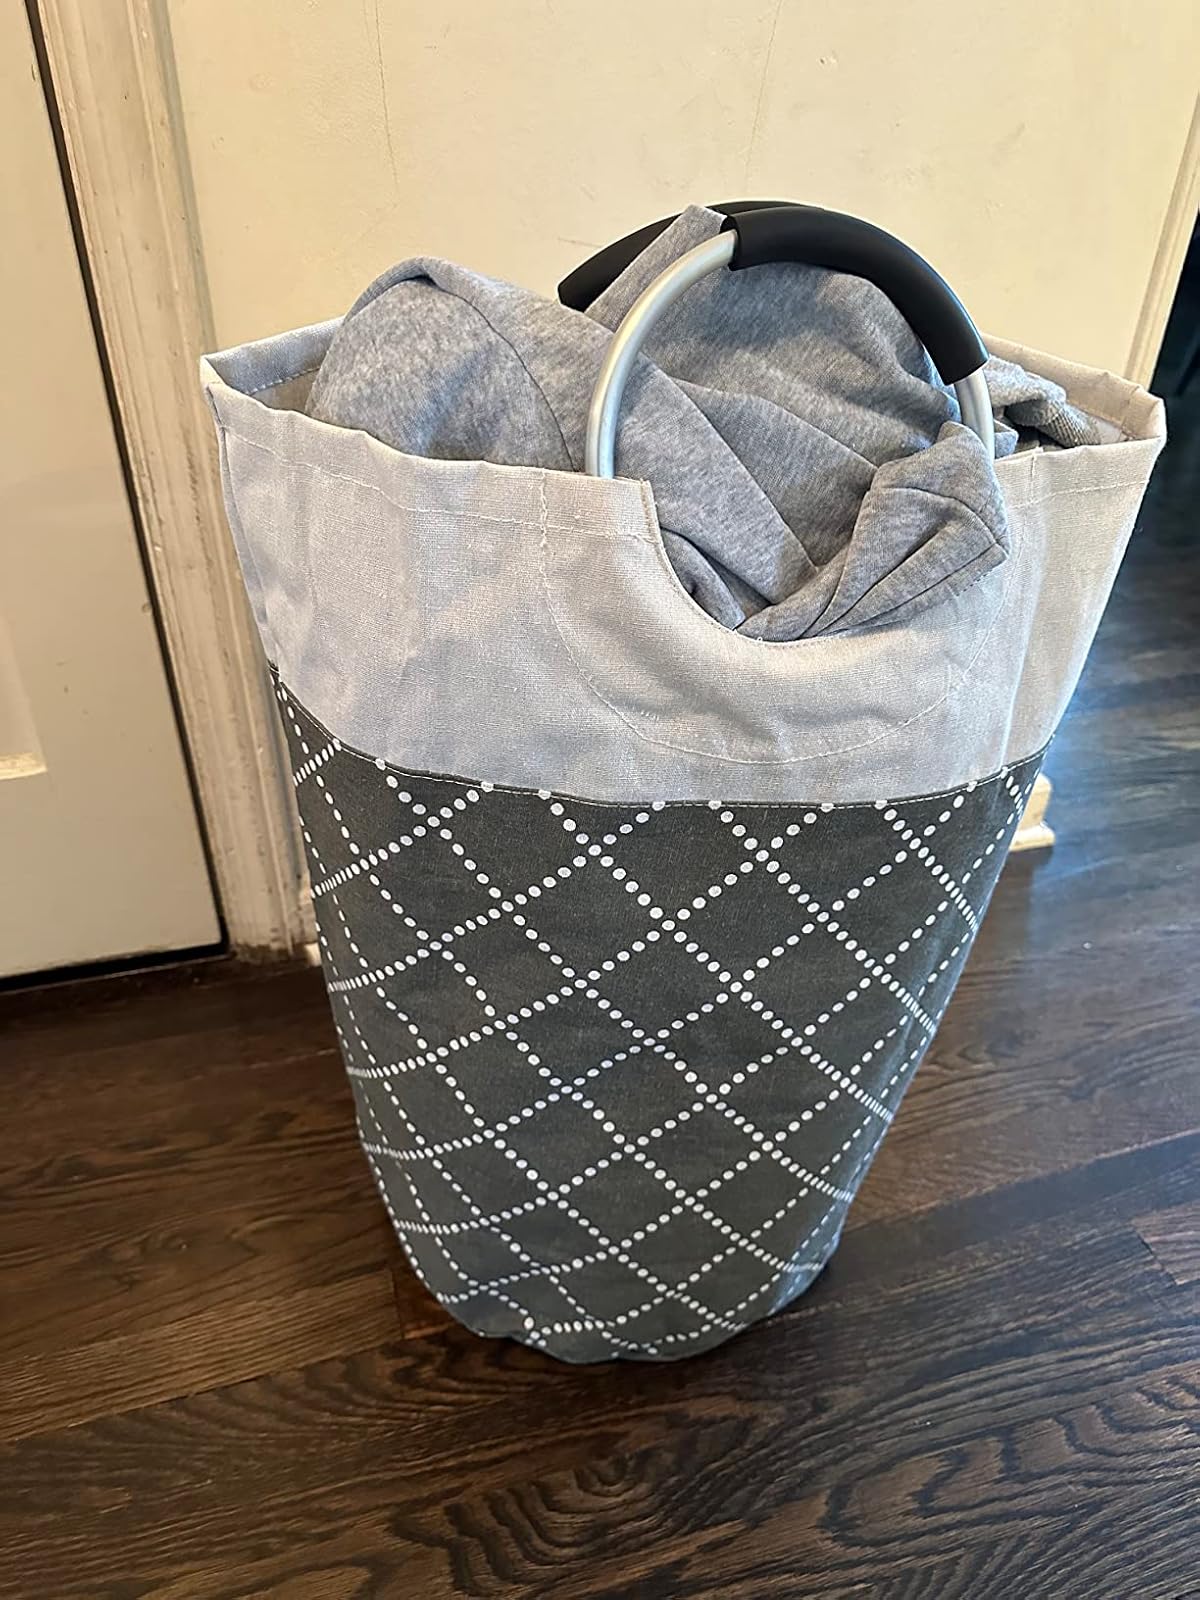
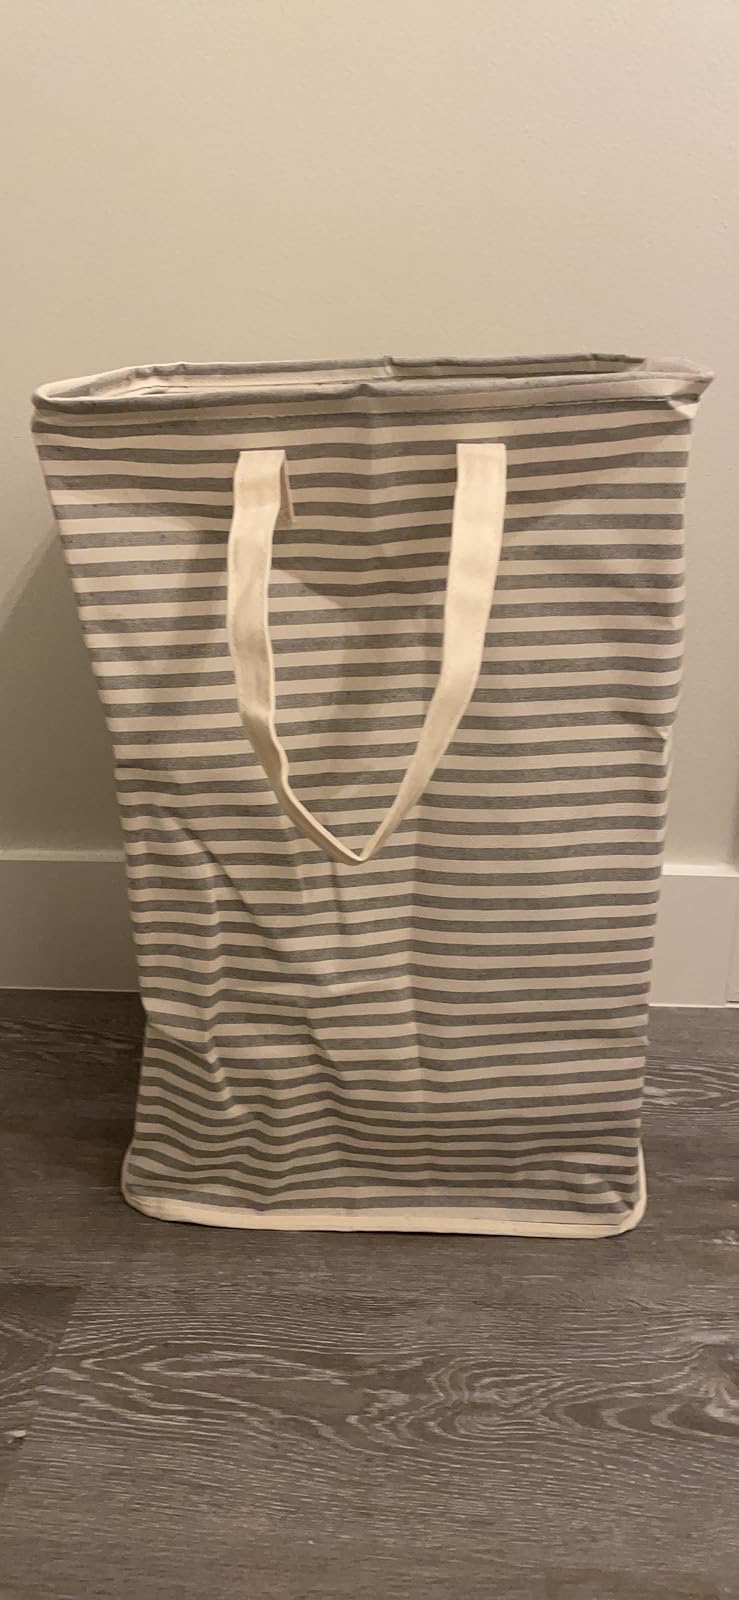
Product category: items_hamper
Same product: no